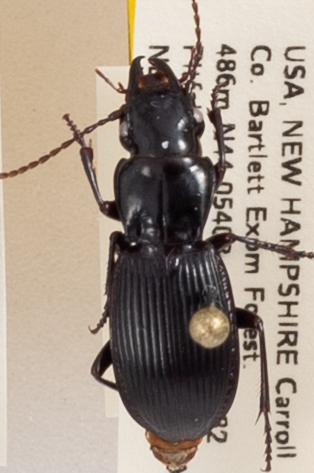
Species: Pterostichus rostratus
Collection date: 2019-08-07
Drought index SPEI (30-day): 0.264
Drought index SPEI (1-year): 1.13
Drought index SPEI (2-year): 0.88